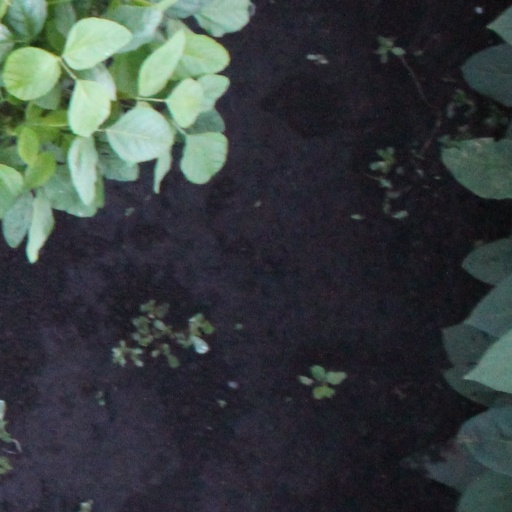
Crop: soybean